Question: Please indicate a possible affordance area of the drink_with_bottle that can be used for holding
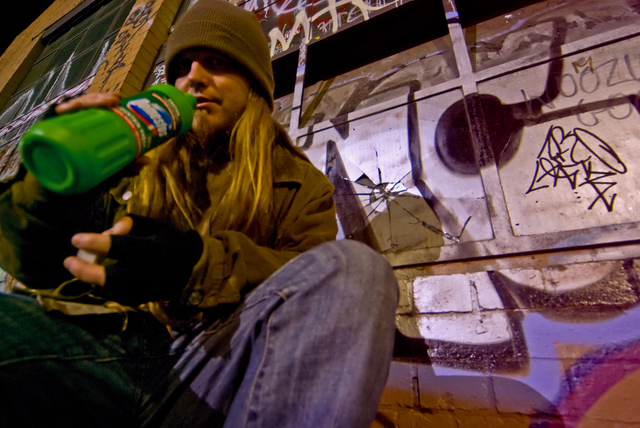
Answer: [18.5, 83, 199.5, 191]